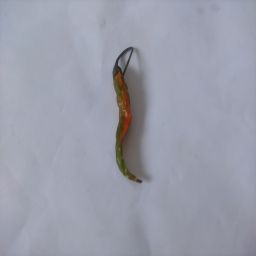
Crop: Chile Pepper
Quality: Old